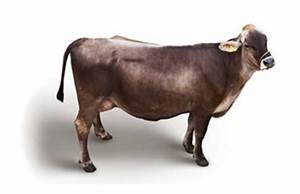
Label: cow